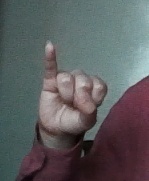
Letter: meem